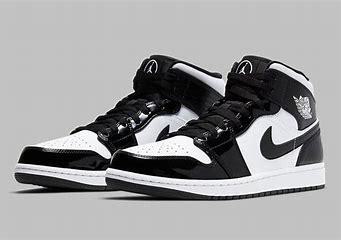
Brand: Jordan
Model: 1